Out-of-bag error

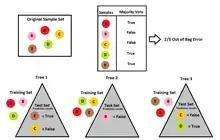
An illustration of OOB error

The bagging process can be customized to fit the needs of a model. To ensure an accurate model, the bootstrap training sample size should be close to that of the original set. Also, the number of iterations (trees) of the model (forest) should be considered to find the true OOB error. The OOB error will stabilize over many iterations so starting with a high number of iterations is a good idea.